Alex Mivedor

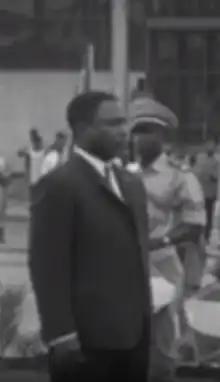
Mivedor in 1972

Alex Ayité Gachin Mivedor (2 March 1927 – 18 January 2012) was a Togolese engineer and politician. He held ministerial government positions, and was often seen as the civilian number two in the government of Gnassingbé Eyadema.